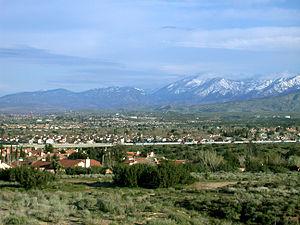
Palmdale est une ville du comté de Los Angeles, dans l'État de Californie aux États-Unis.